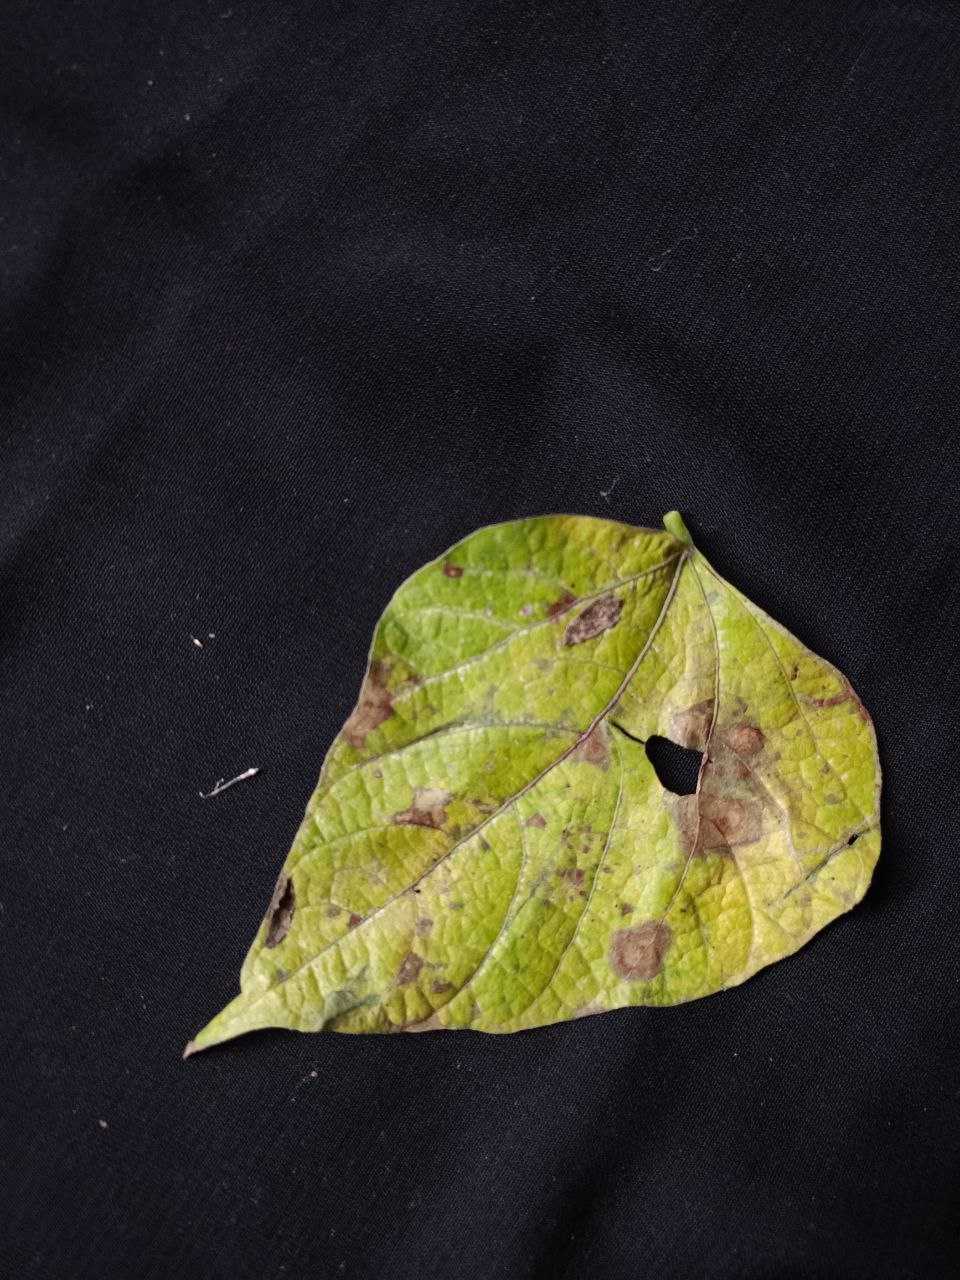
Crop: bean
Leaf condition: Blight